Stane Street

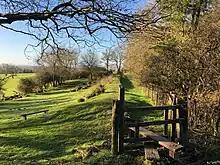
The narrow "agger" at Gumber Down

As the road crosses Gumber Down, the "agger" narrows to a width of , although its height often exceeds . The distinctive shape is thought to result from a series of post-Roman reconstructions, which converted Stane Street to a prominent boundary bank. An excavation carried out in 1913, showed that the roadway had previously been much wider and the distance between the outer ditches was measured as .